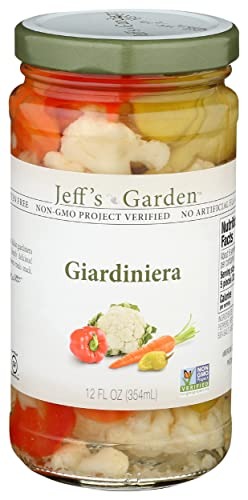
Item Name: Jeff's Garden Giardiniera, Gluten Free & Non-GMO, 12 Fl Oz (Pack of 6)
Bullet Point: Jeff's Garden Giardiniera, Gluten Free & Non-GMO, 12 Fl Oz (Pack of 6)
Value: 72.0
Unit: Ounce

Price: 43.49